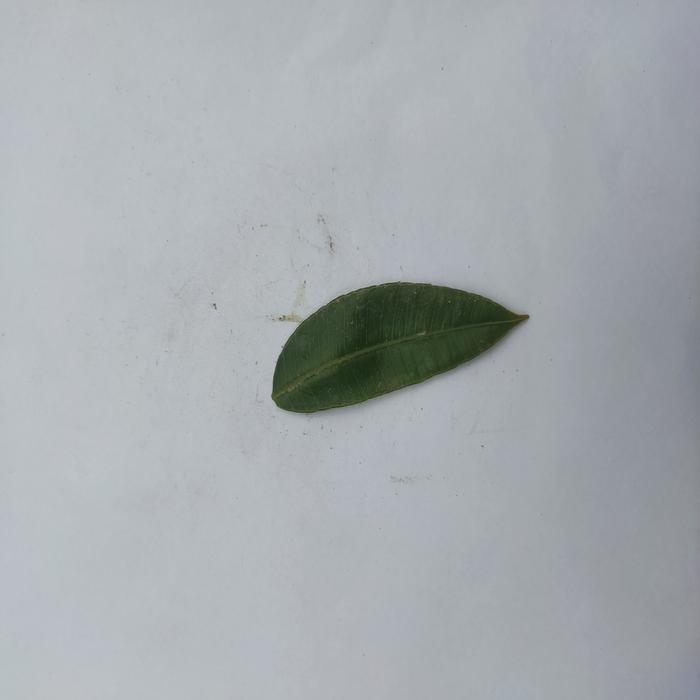
Crop: Hog Plum
Leaf condition: Heathy_Leaf